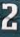
Number: 2